Operation Dragoon order of battle

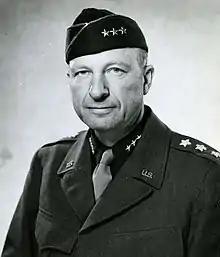
Lt. Gen. Alexander McC. Patch

On 15 August 1944, Allied forces carried out Operation Dragoon, a set of simultaneous amphibious landings by three US infantry divisions followed by four Free French divisions along the Mediterranean coast of France. The main landings were preceded by nighttime paratroop drops and commando beach landings. This was a phase of the European Theatre of World War II.